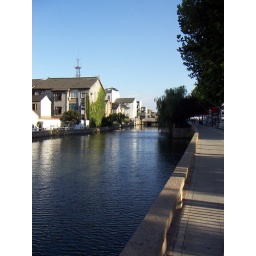
blue sky in front of me